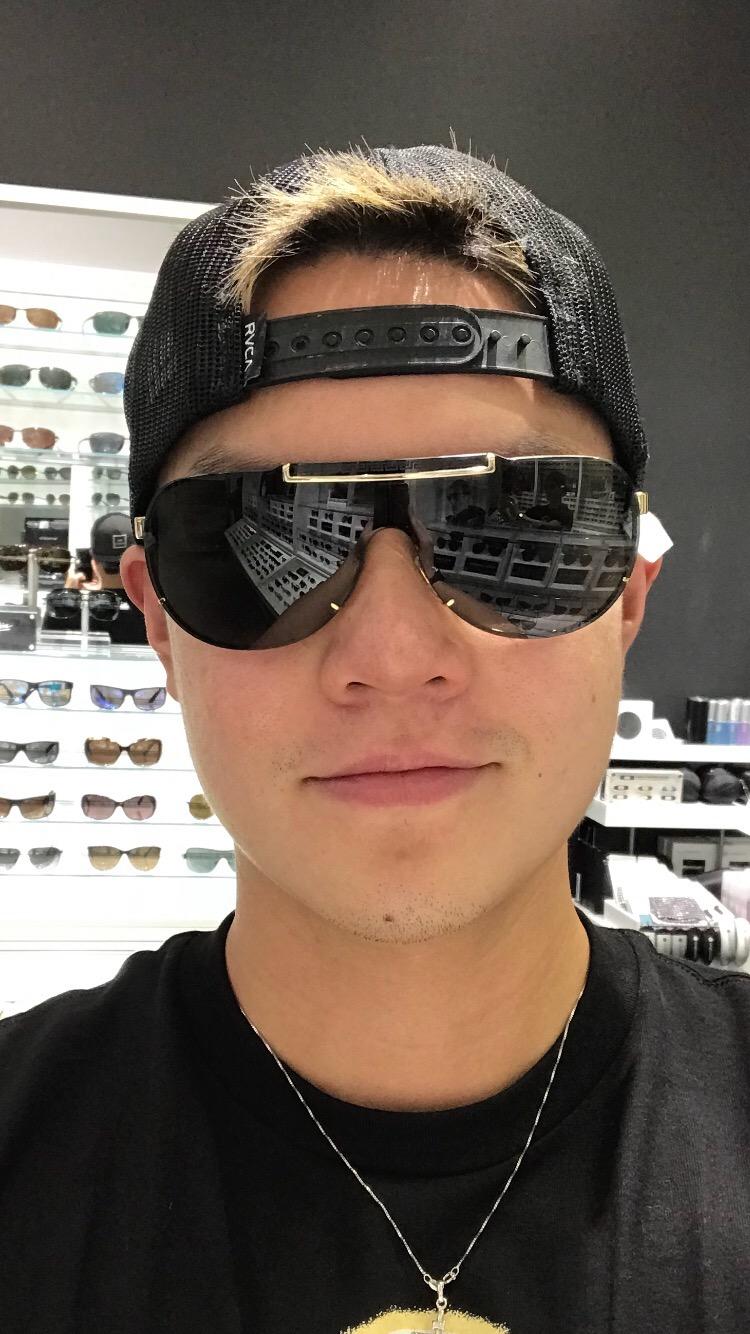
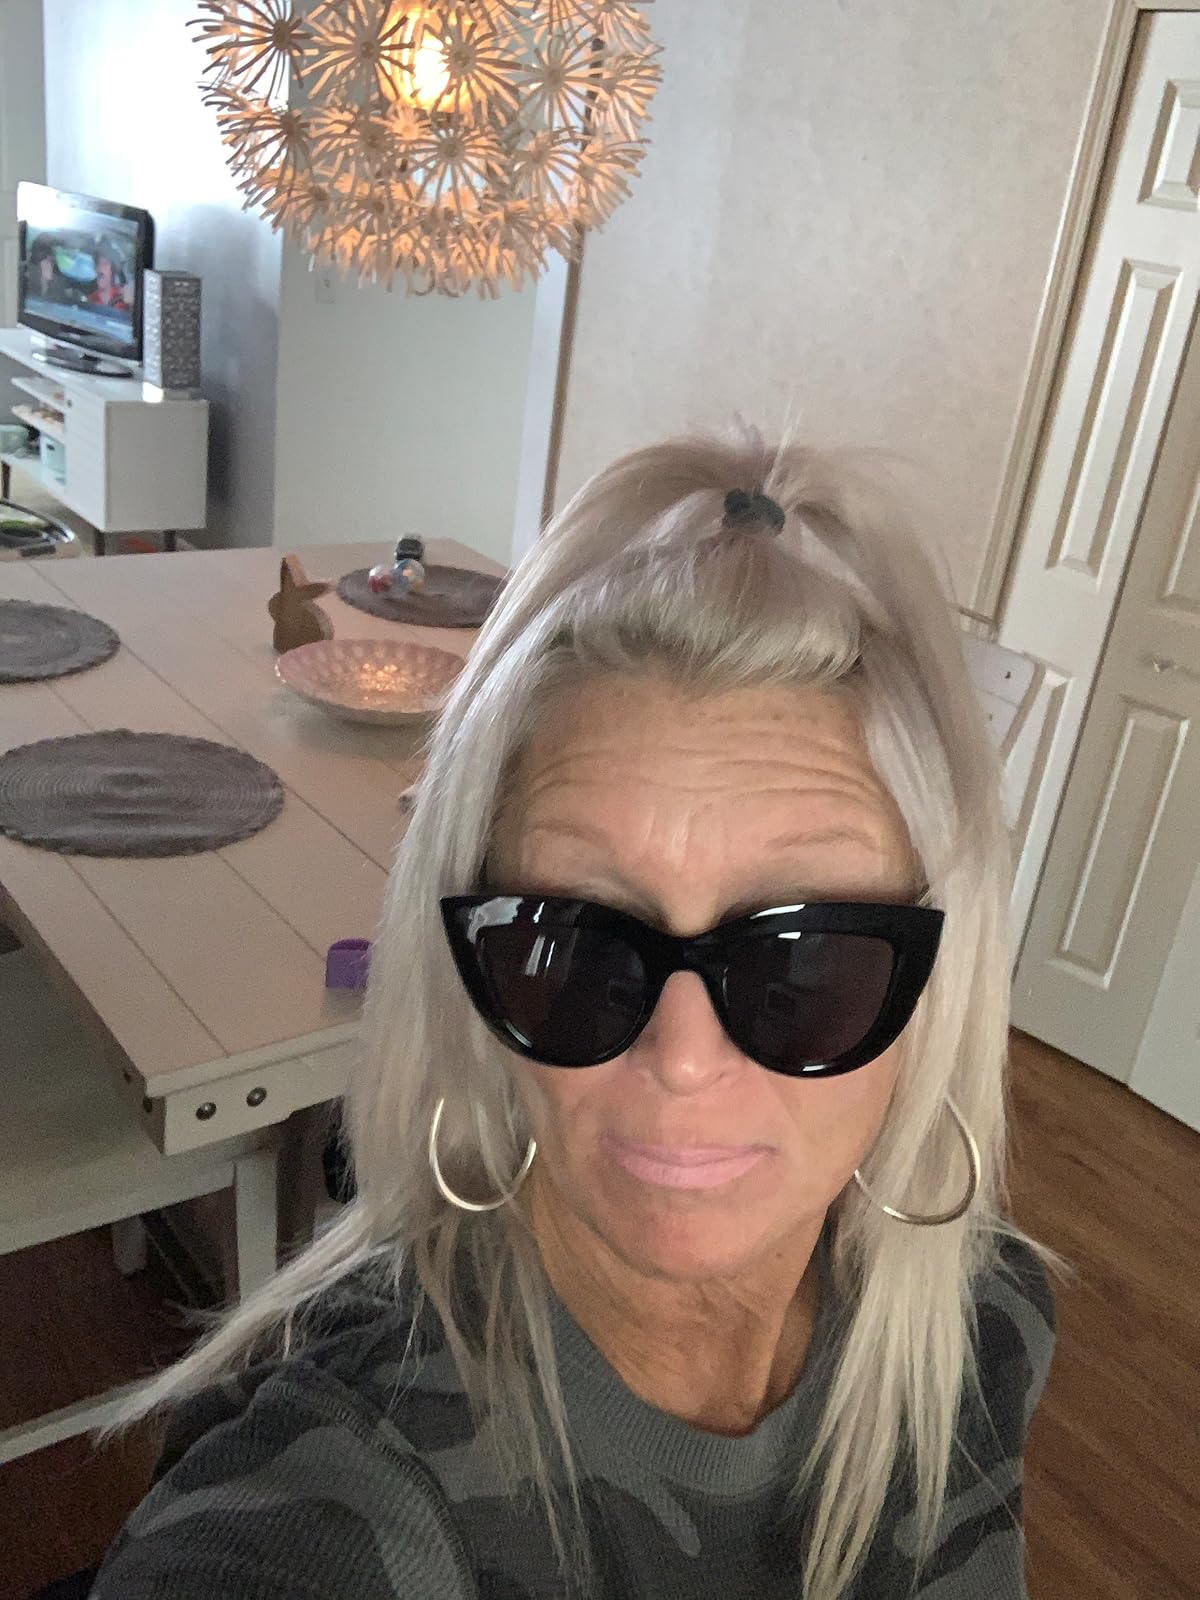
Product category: accessories_sunglasses
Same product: no